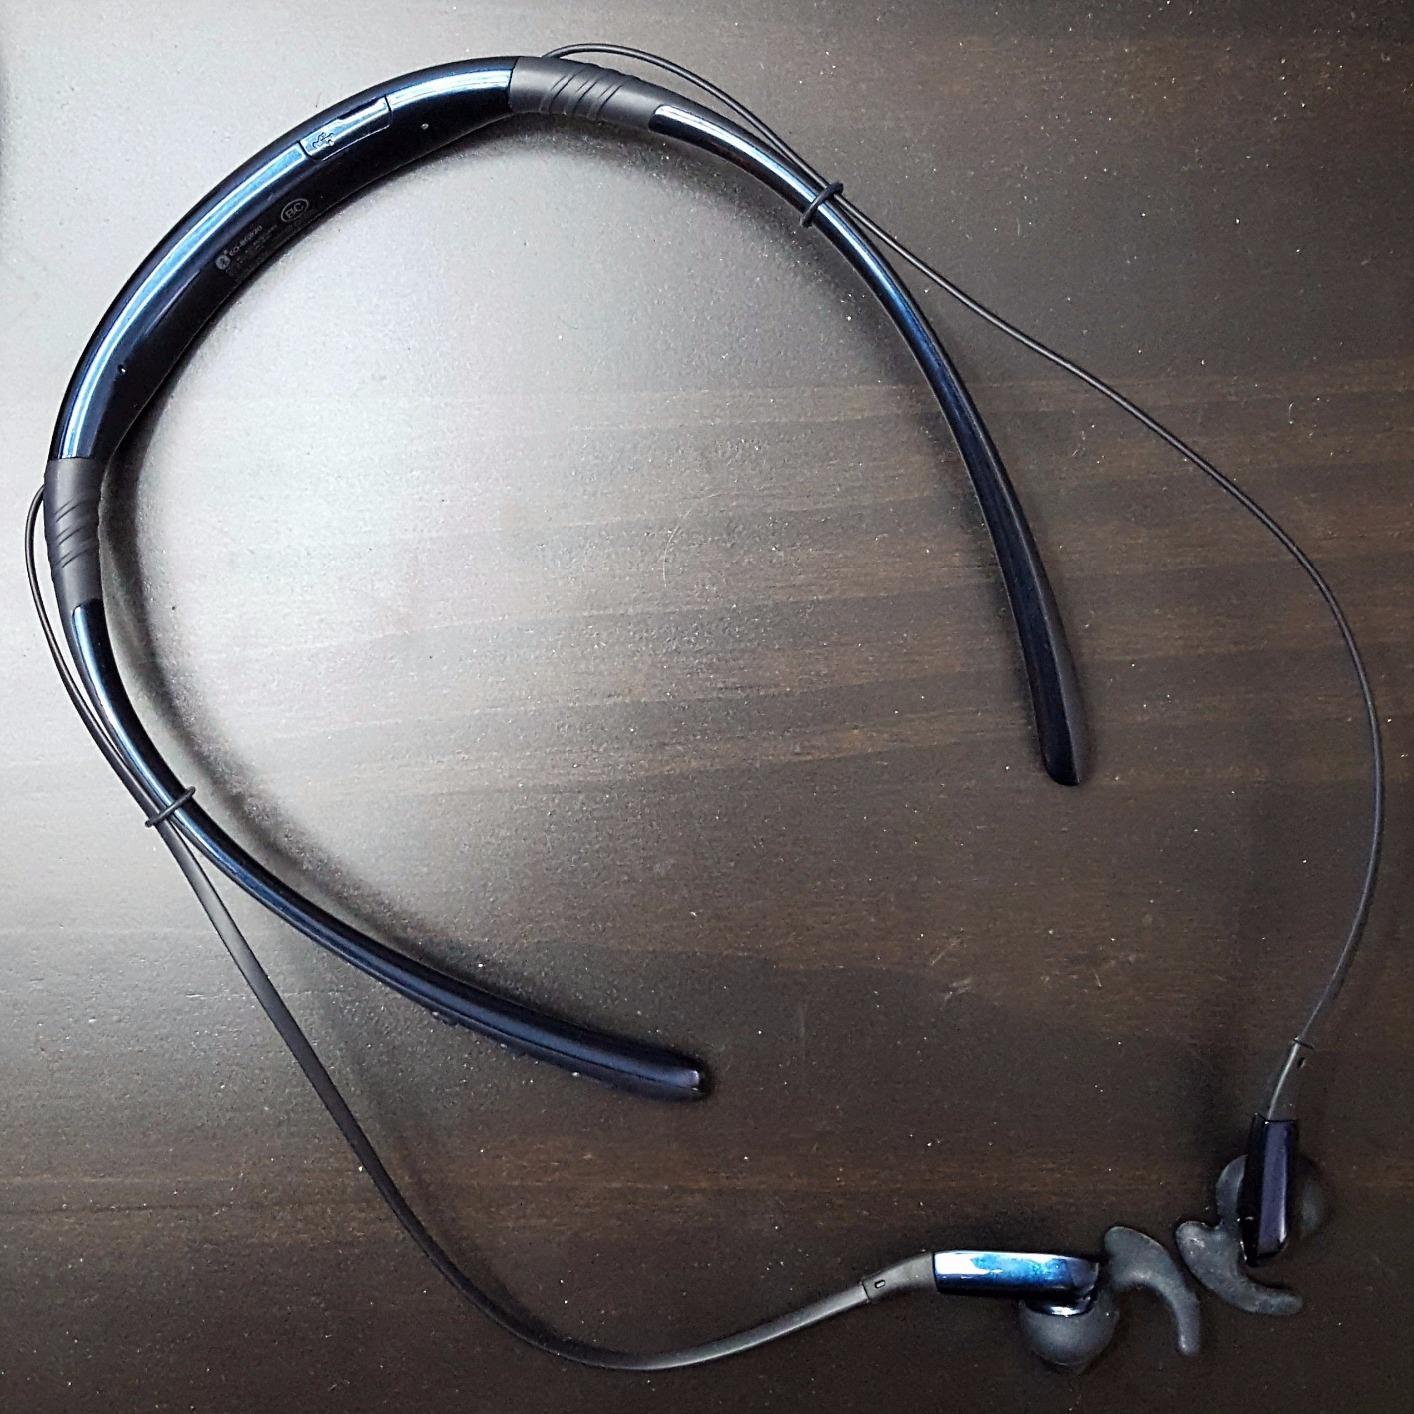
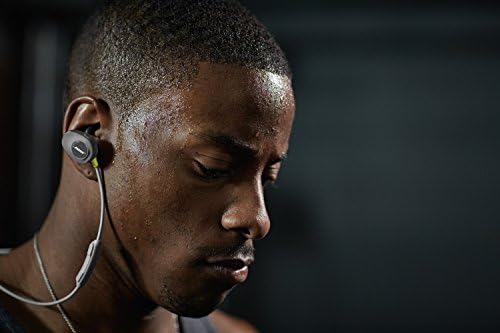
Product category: headphones
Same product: no